Answer in natural language. Where is Bottle (marked A) with respect to brown colour rectangular table (marked B)? Choose between the following options: left or right
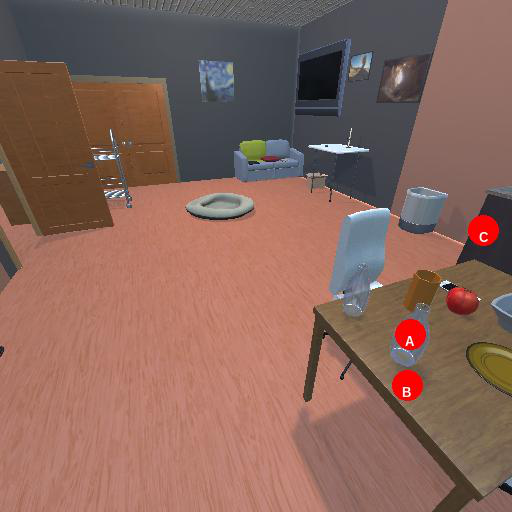
<answer>left</answer>